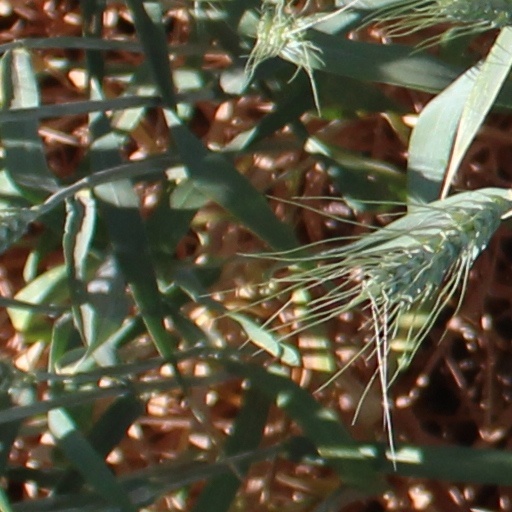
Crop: wheat